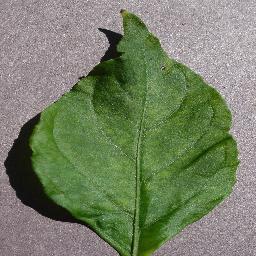
Label: Pepper,_bell___healthy